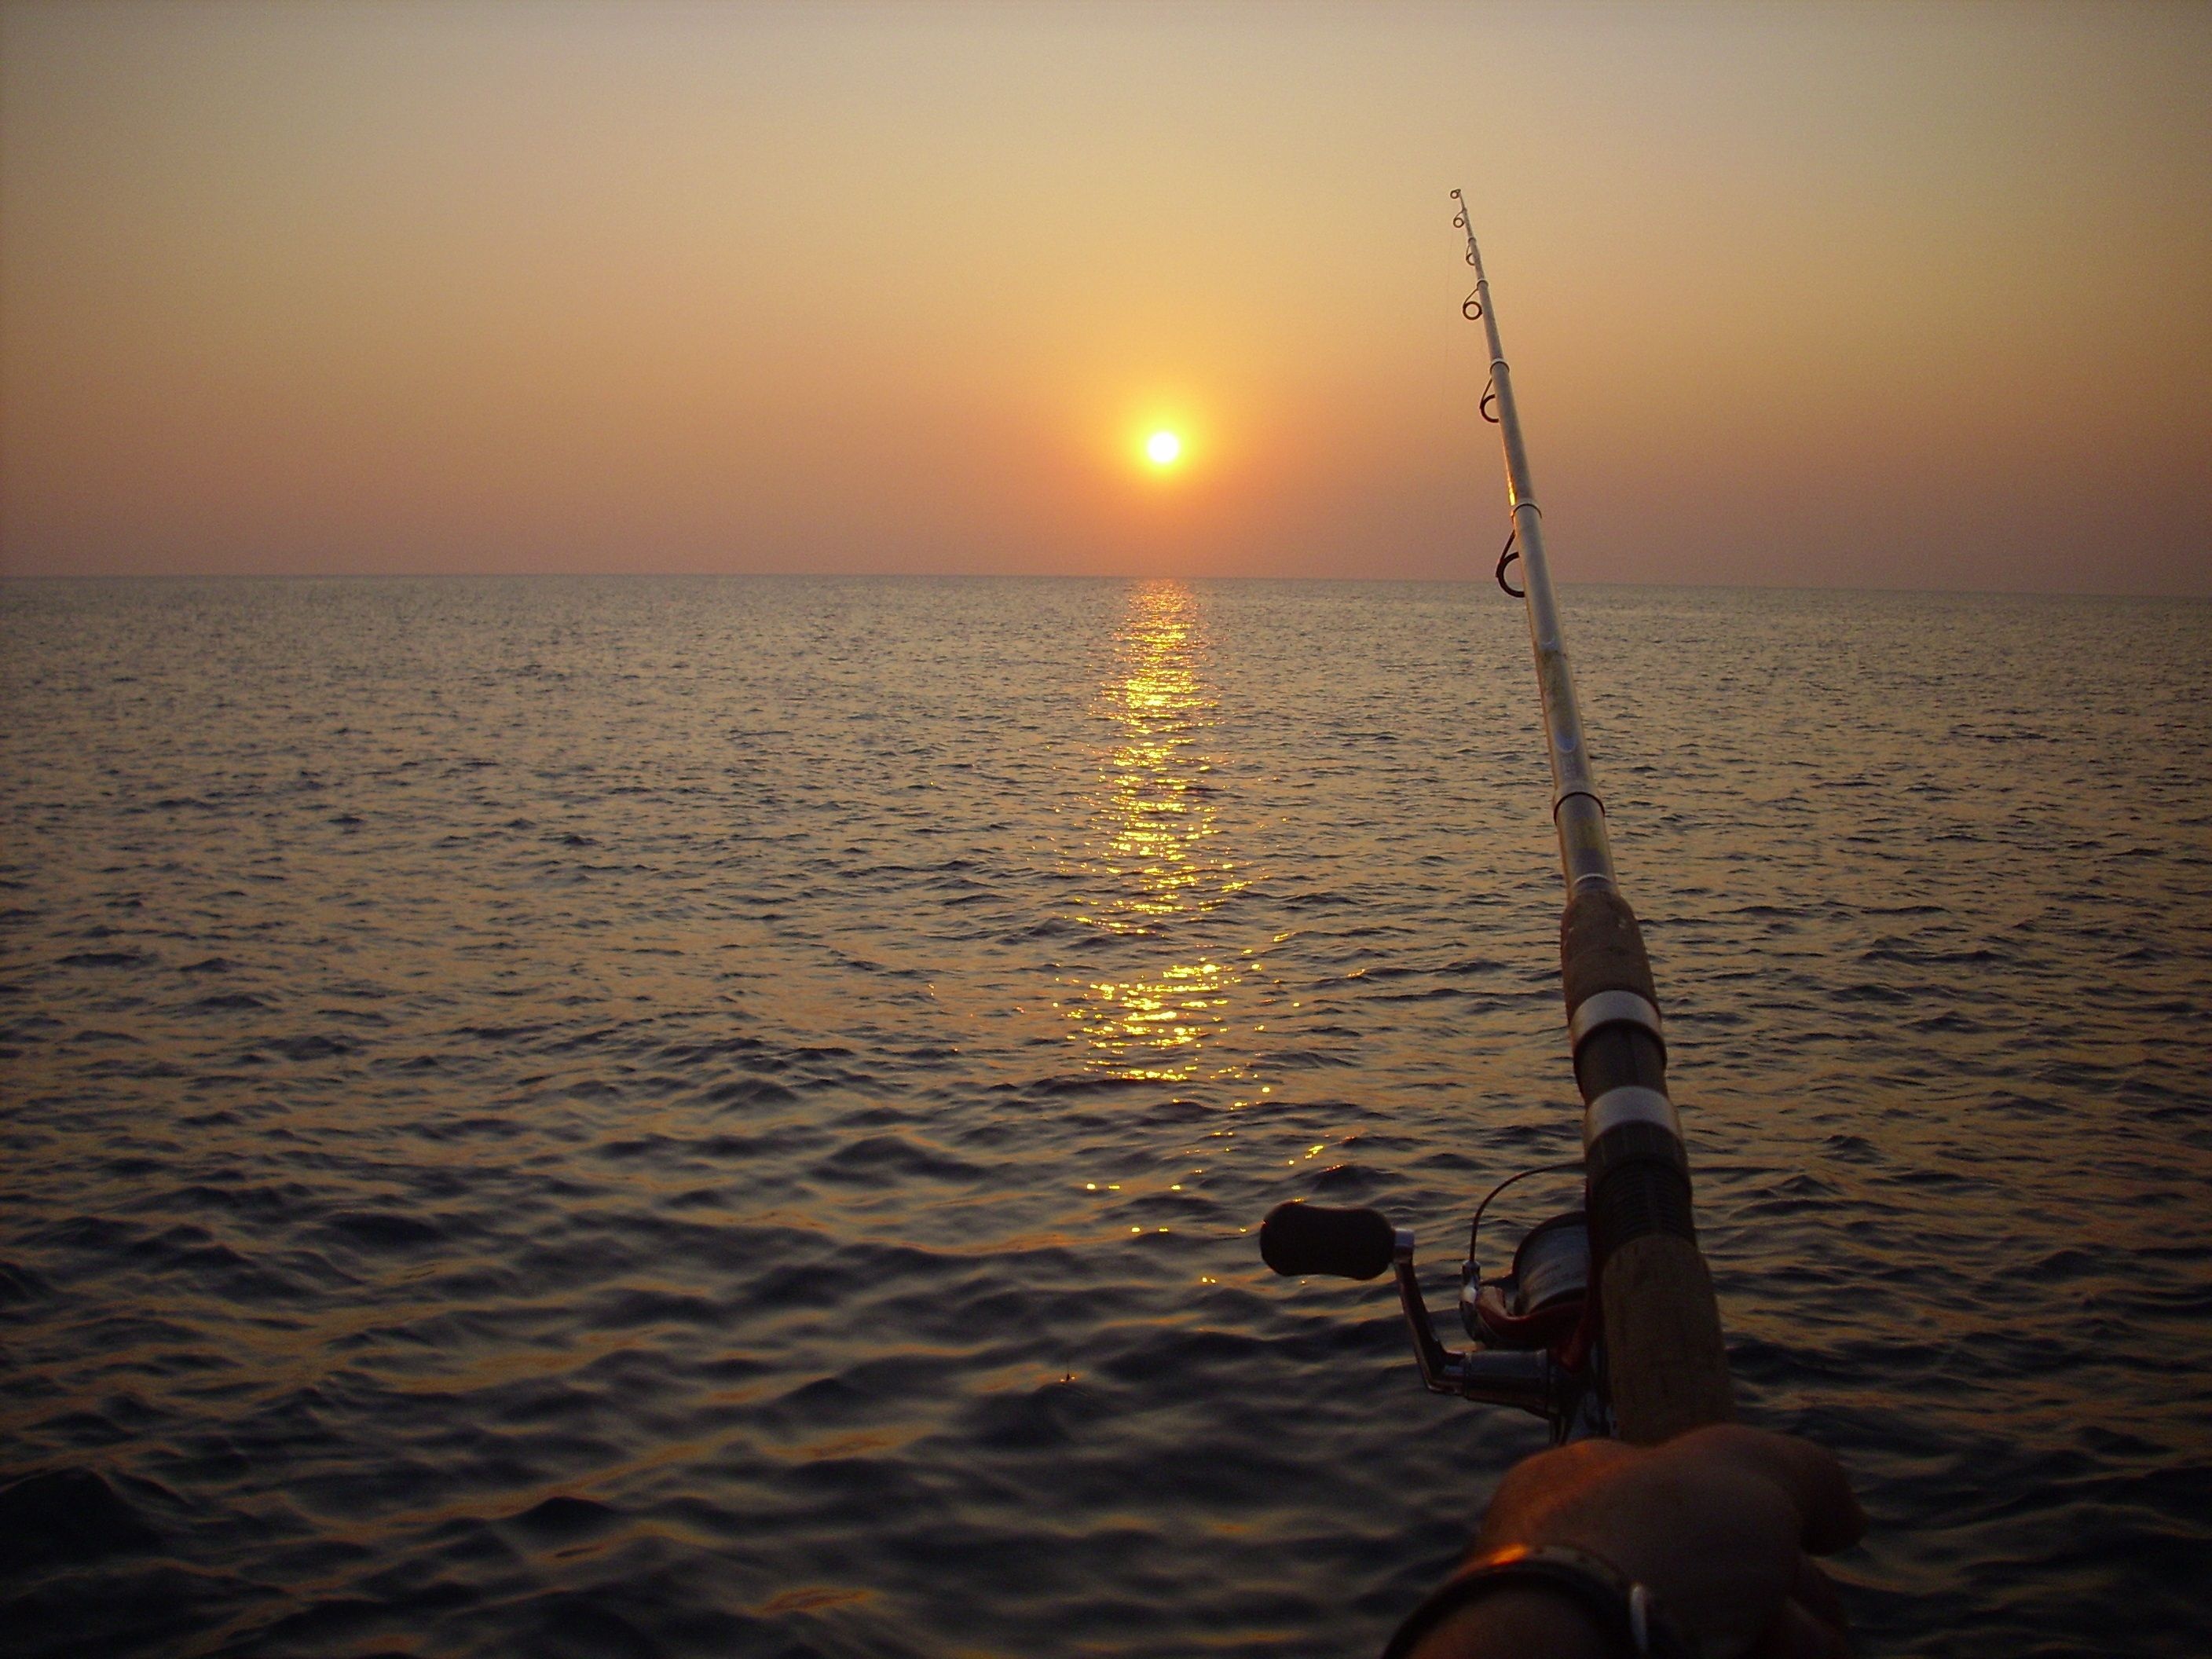
sea, water, nature, outdoor, ocean, horizon, sun, sunrise, sunset, sport, sunlight, morning, lake, dawn, summer, vacation, recreation, dusk, evening, vehicle, fishing, fishing rod, sunny, boating